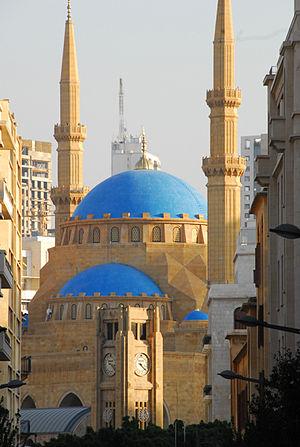
Beyrouth est la capitale du Liban et la ville la plus importante du pays. C'est une métropole qui comptait environ 360 000 habitants en 2011. L'agglomération urbaine comporte entre 1,8 et 2 millions d'habitants, soit près de 50 % de la population du pays. La ville forme le gouvernorat de Beyrouth, le seul qui ne soit pas divisé en districts. Elle abrite le siège du gouvernement. Bien qu'il soit fréquent de parler de Beyrouth pour désigner la ville et ses banlieues, il n'existe pas de telle entité officielle, plusieurs administrations définissant seulement, à des fins d'études, une Région métropolitaine de Beyrouth.